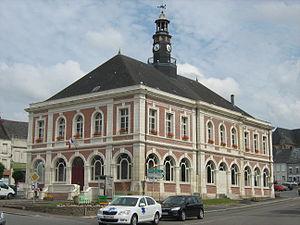
Mairie de Moncornet.
Montcornet est une commune française située dans le département de l'Aisne en région Hauts-de-France, au confluent de la Serre et de l'Hurtaut.